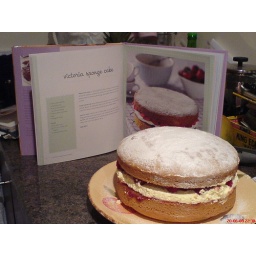
Text book perfect Victoria Sponge lovingly slathered in rich double double cream and home made strawberry jam. Sluuuurrrrrrrpppppppppppppppppp!!!!